Waverley–Salmon River Long Lake Wilderness Area

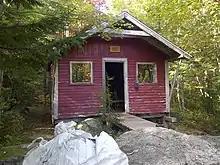
The warden's cabin on the north end of Three Mile Lake.

When the game sanctuary was re-designated as a wilderness area in 1991, hunting was once more allowed, and the warden's cabins fell out of use. Today, the Miller Lake cabin is used by Scouts Canada, while the Three Mile Lake cabin is left open for visitors. The Lake Major cabin has been burned.